List of birds of California

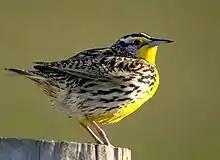
Western meadowlark

Motacillidae is a family of small passerine birds with medium to long tails. They include the wagtails, longclaws, and pipits. They are slender ground-feeding insectivores of open country.